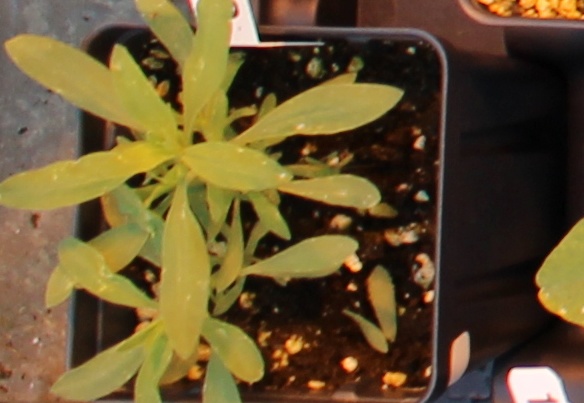
Label: Kochia